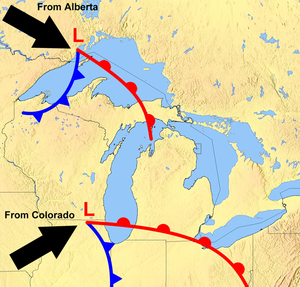
La tempête de 1913 sur les Grands Lacs, que l'on nomme aussi aux États-Unis et au Canada anglais, le Big Blow, le Freshwater Fury, ou le White Hurricane, fut une tempête extratropicale dont les vents atteignirent la violence d'un cyclone tropical et ravagèrent le bassin des Grands Lacs aux États-Unis et au Canada du 7 au 10 novembre 1913.